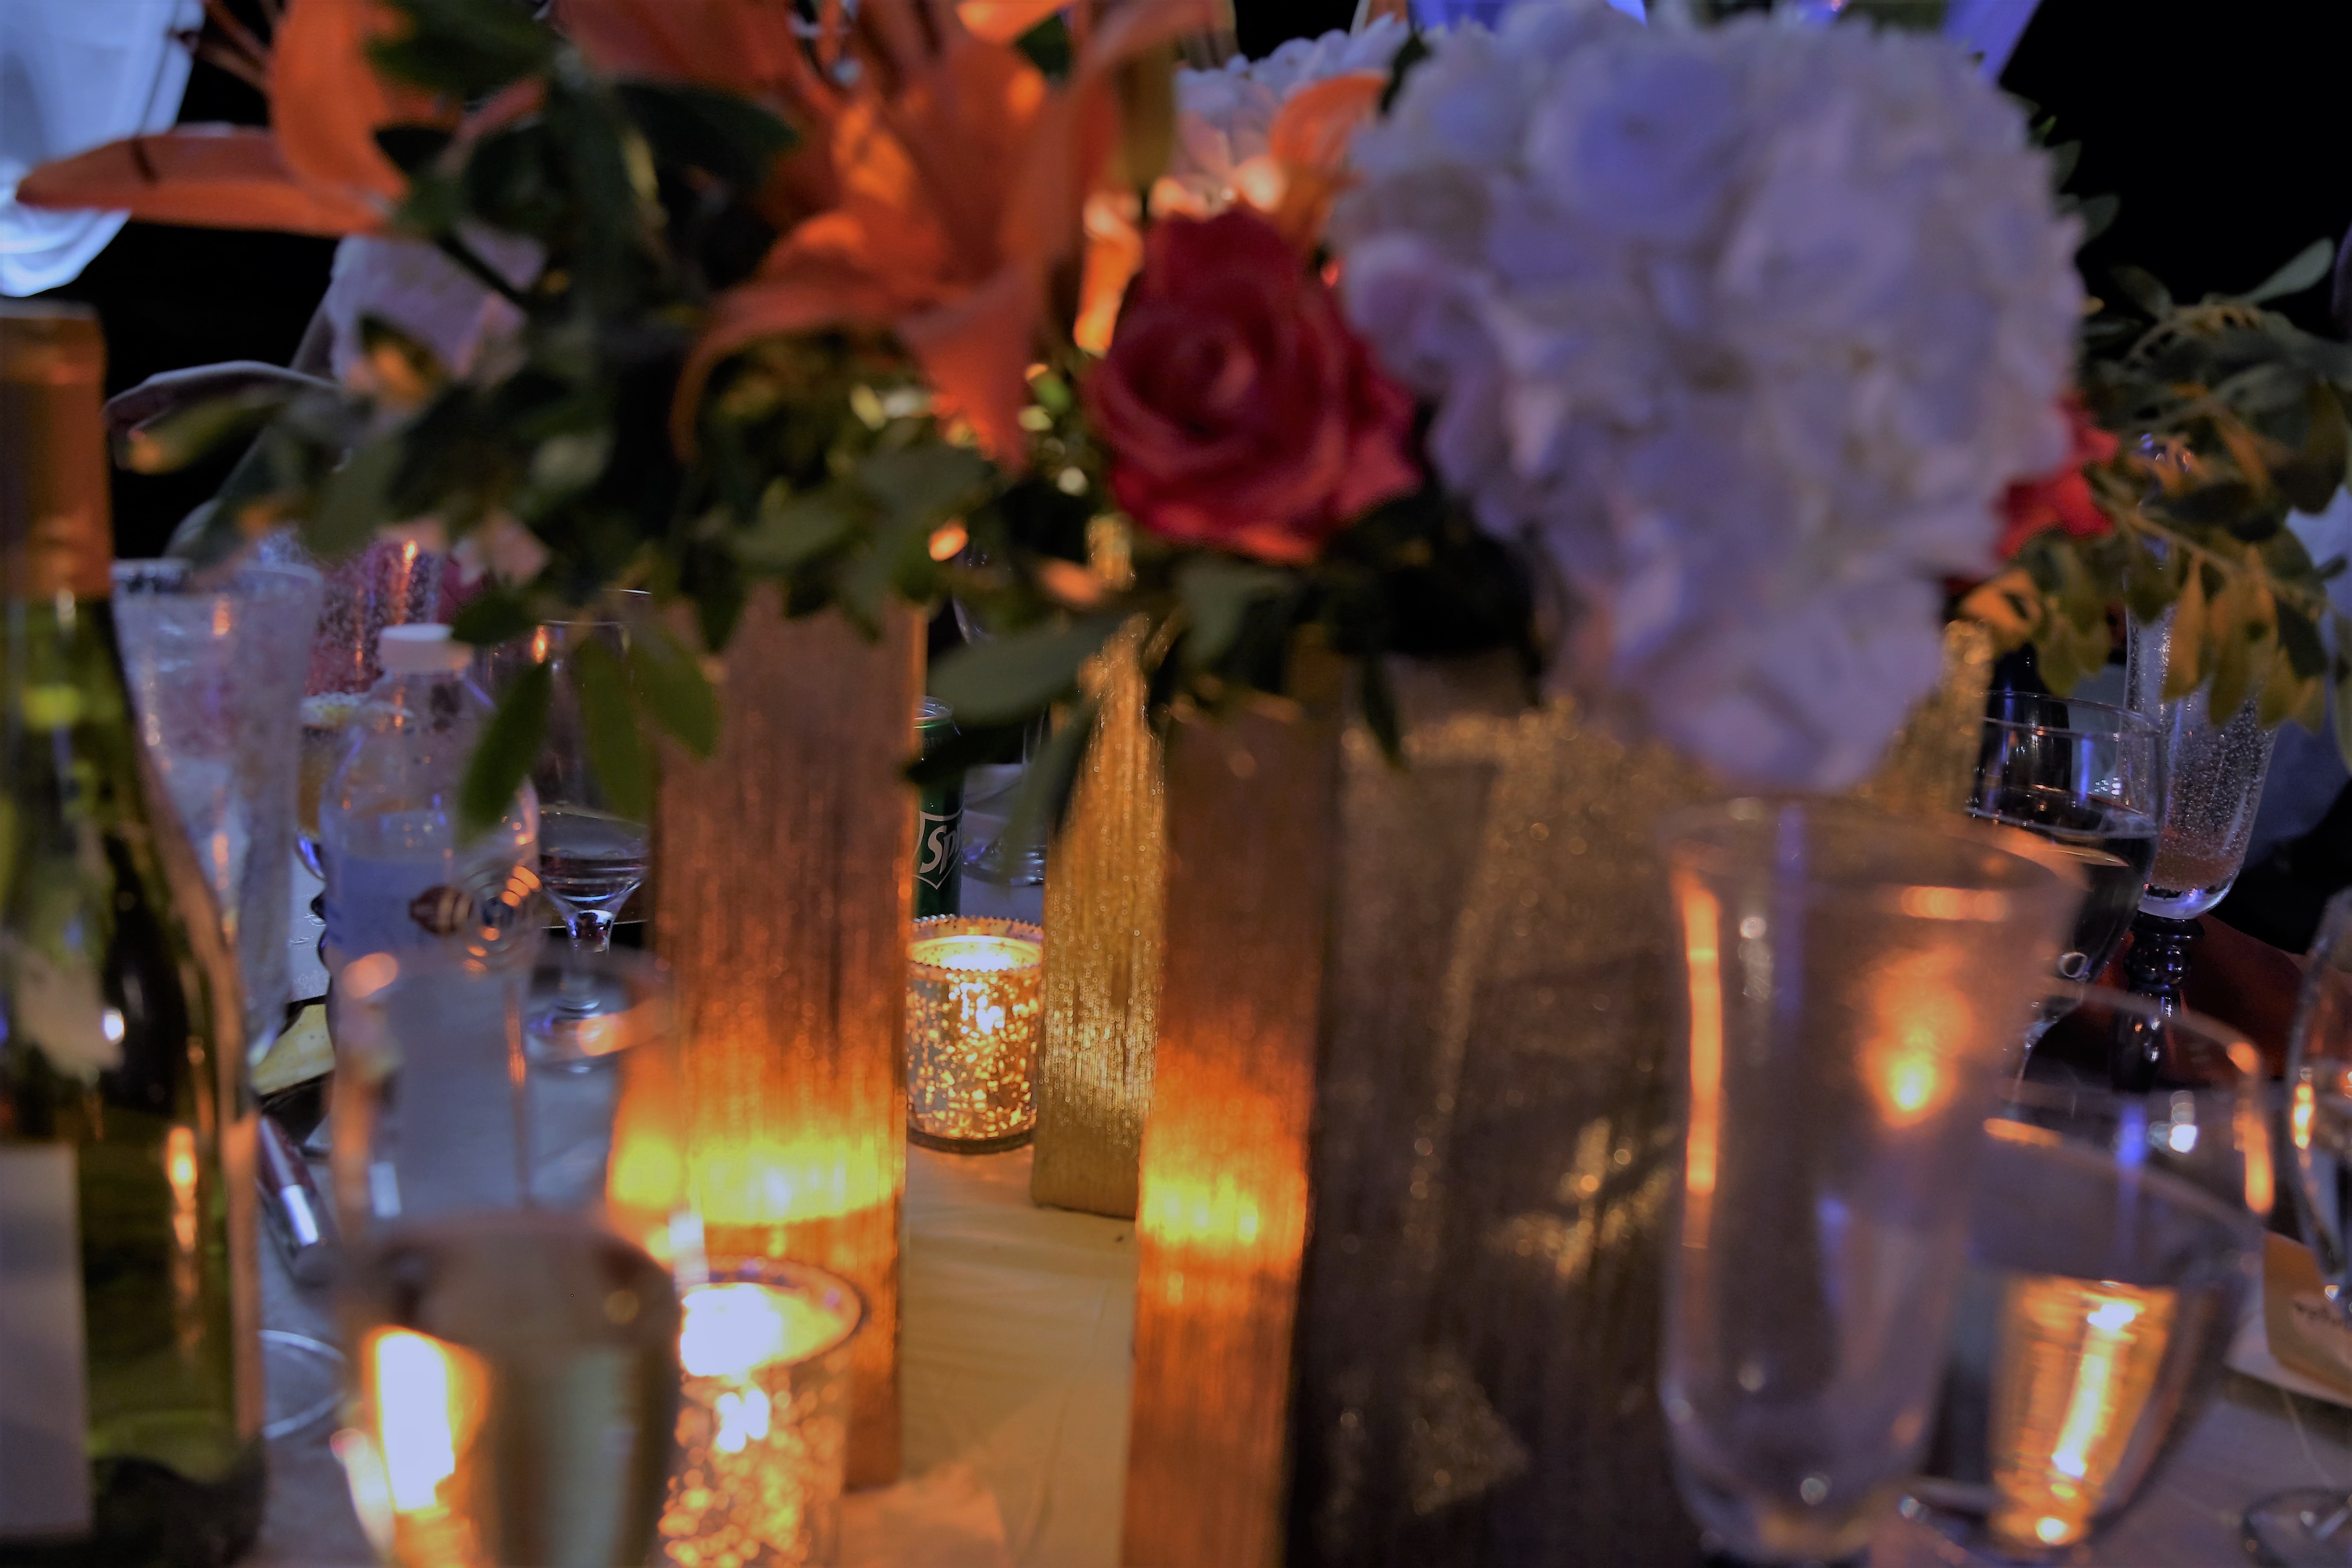
flower, meal, ceremony, party, event, floristry, wedding reception, centrepiece